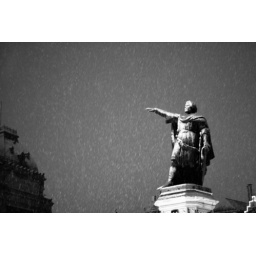
Jacob van Artevelde (1290-1345) standing proud on the Vrijdagmarkt in Gent.